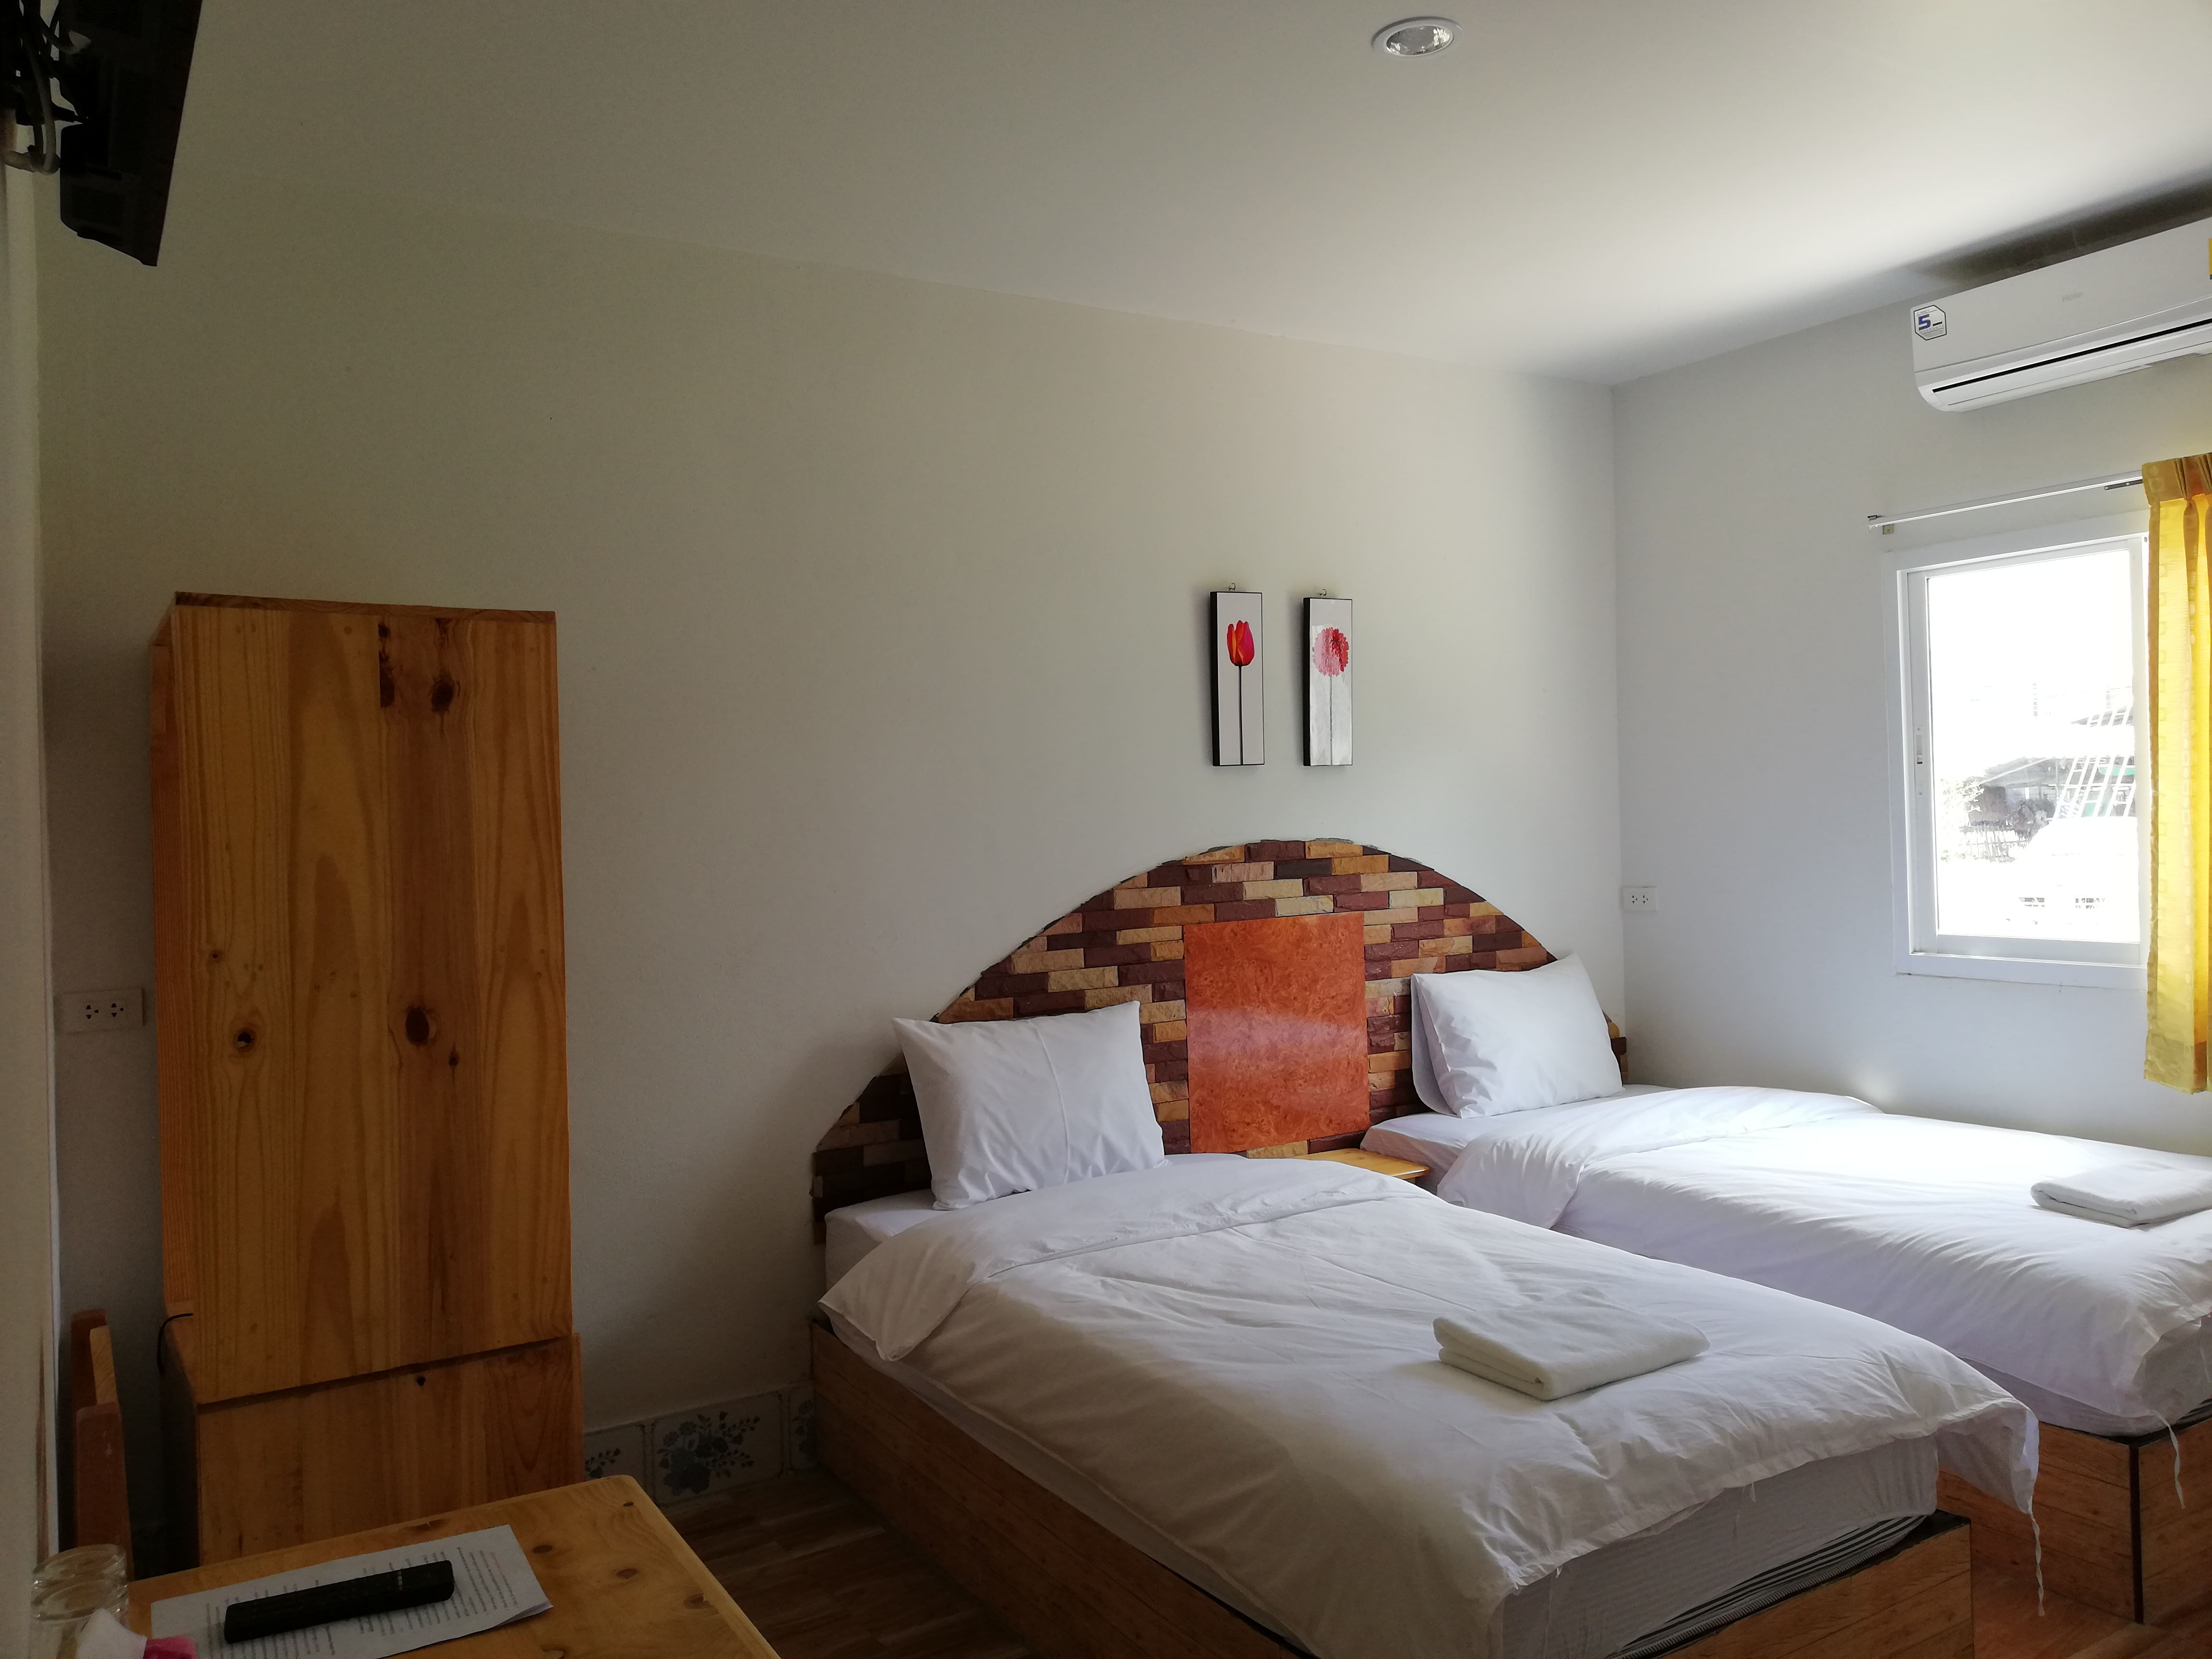
room, bedroom, property, wall, bed frame, ceiling, real estate, home, bed, floor, interior design, wood, furniture, house, suite, flooring, window, hotel